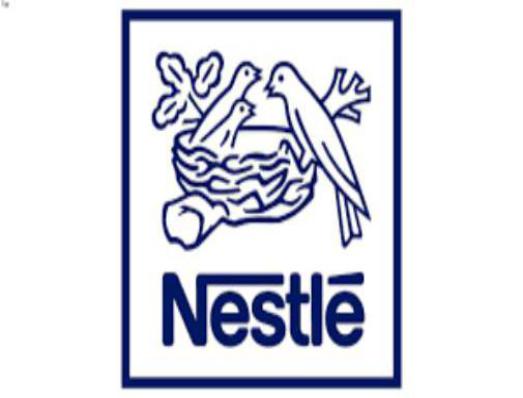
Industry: Food